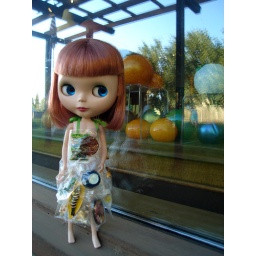
In front of Orient &amp;amp; Flume glass studio. (Wearing a OOAK dress by Butter Berries)